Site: brandenburg
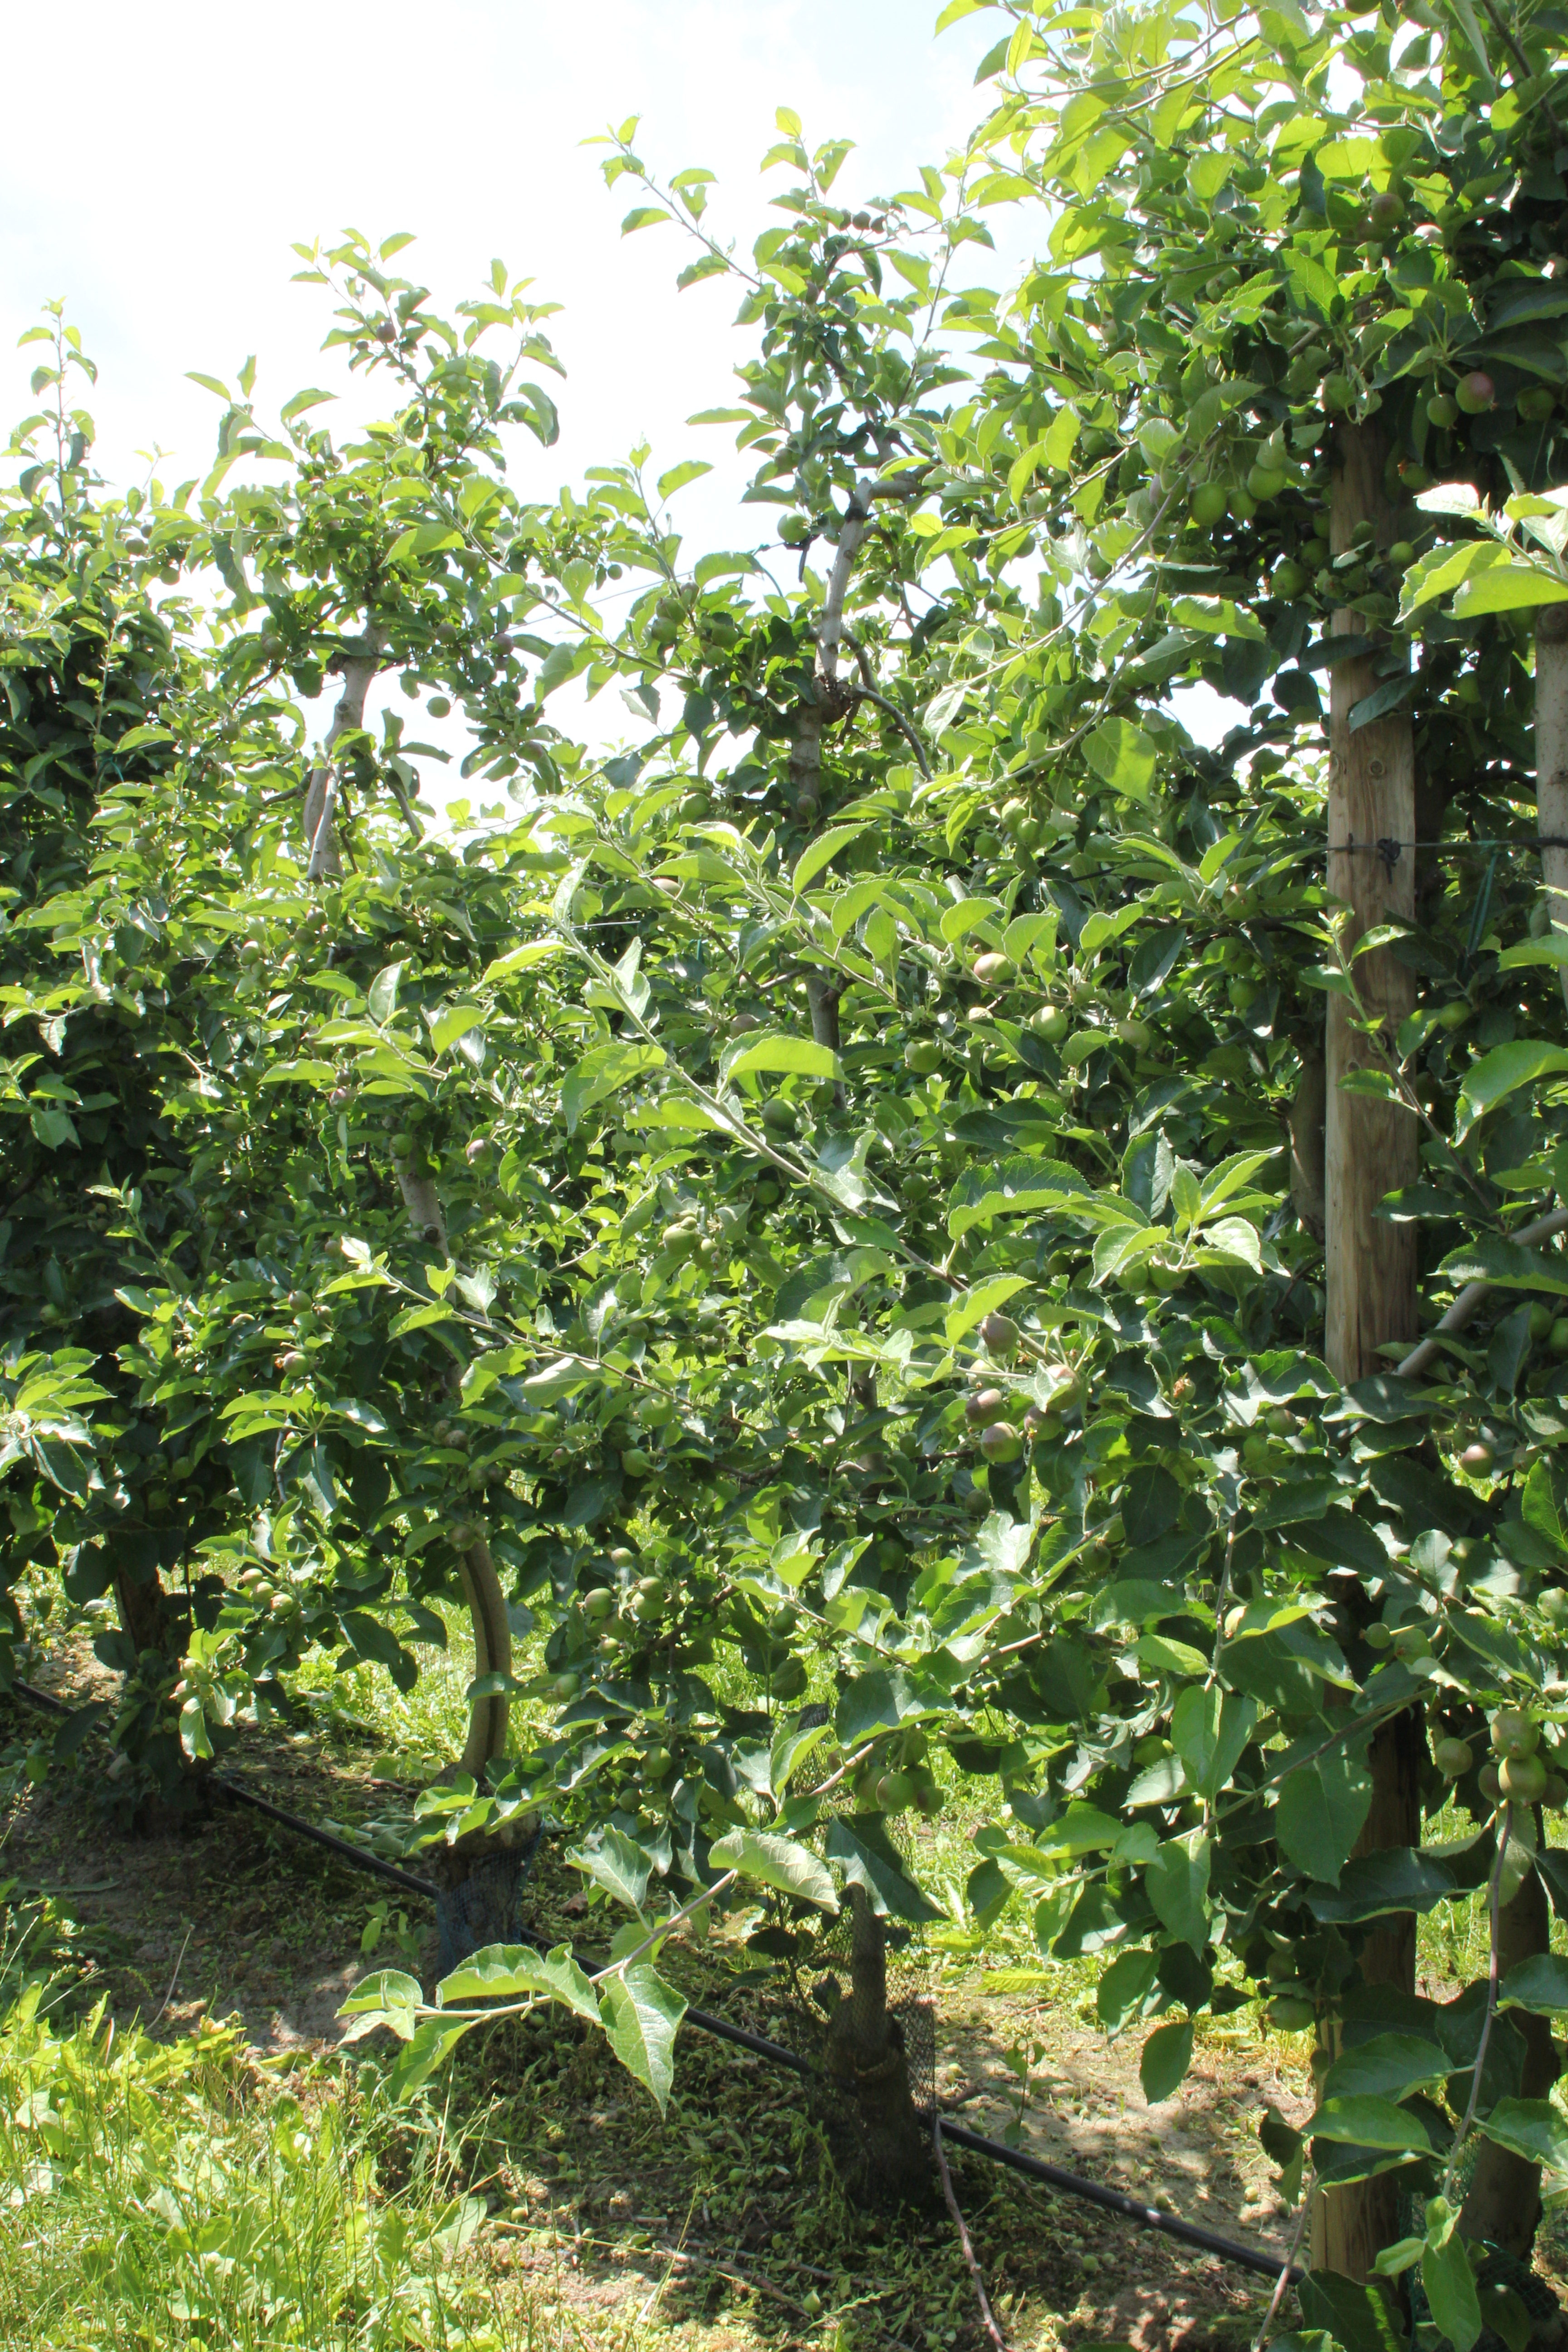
Growth stage (BBCH 73): Development of fruit